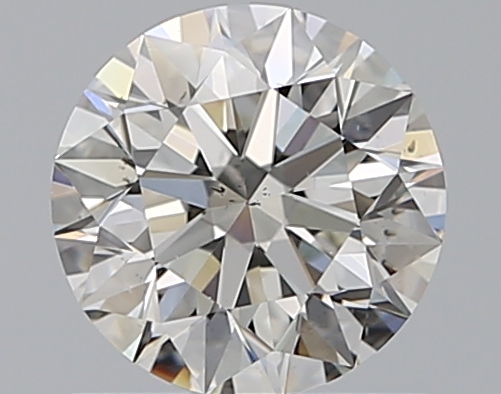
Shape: round
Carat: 1.02
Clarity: VS2
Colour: I
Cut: EX
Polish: EX
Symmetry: EX
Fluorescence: N
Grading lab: GIA
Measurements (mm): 6.4 x 6.43 x 4.03